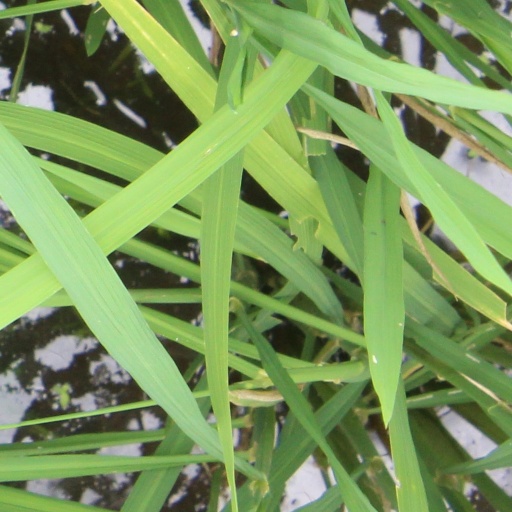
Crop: rice